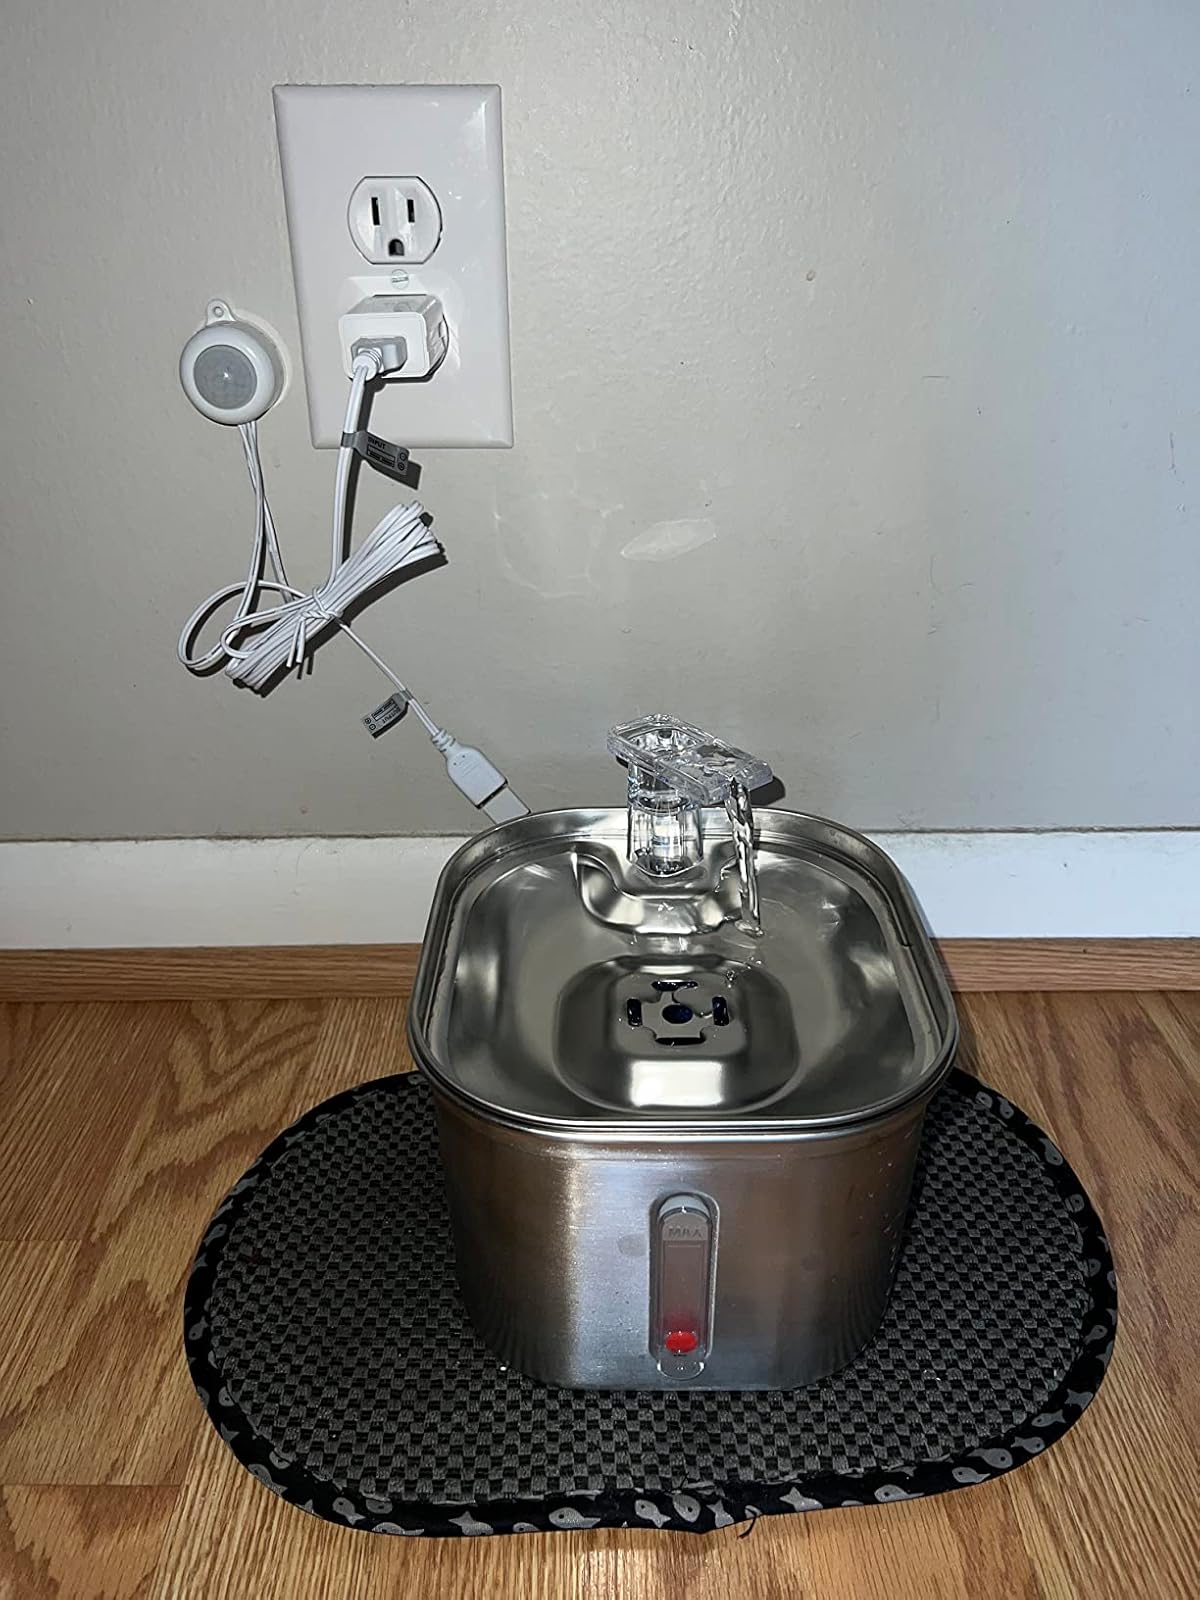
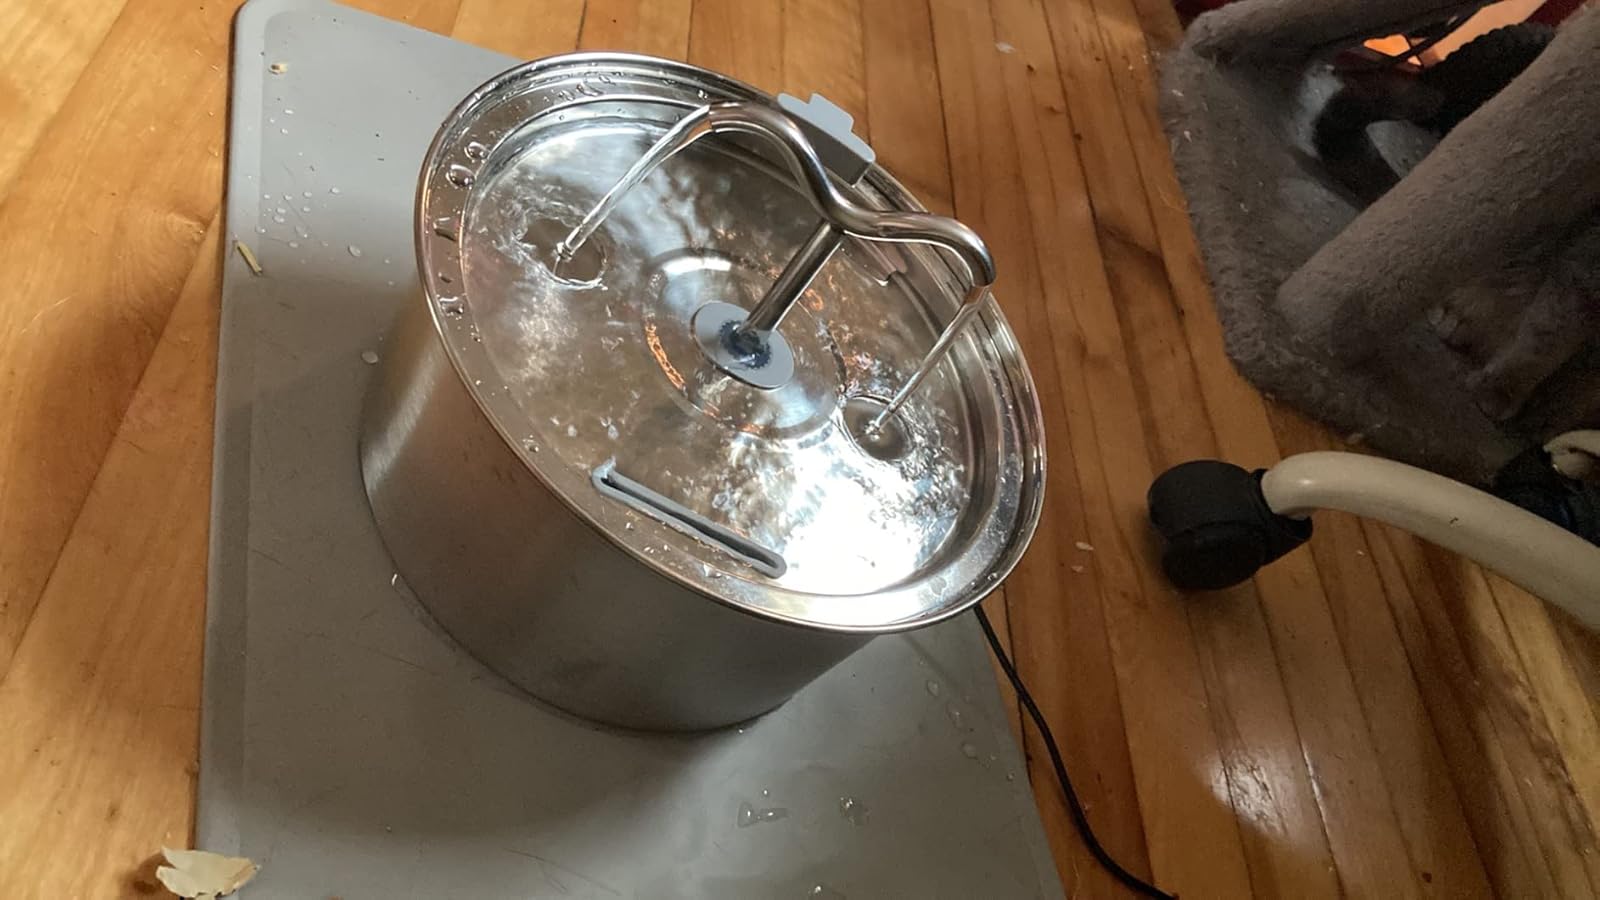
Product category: items_bowl
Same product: no